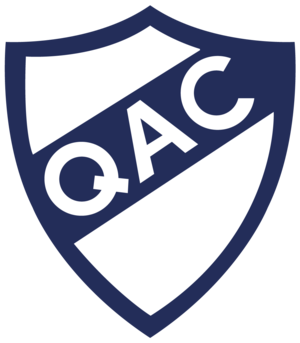
Le Quilmes AC est un club de football argentin basé dans la ville de Quilmes, dans la province de Buenos Aires.